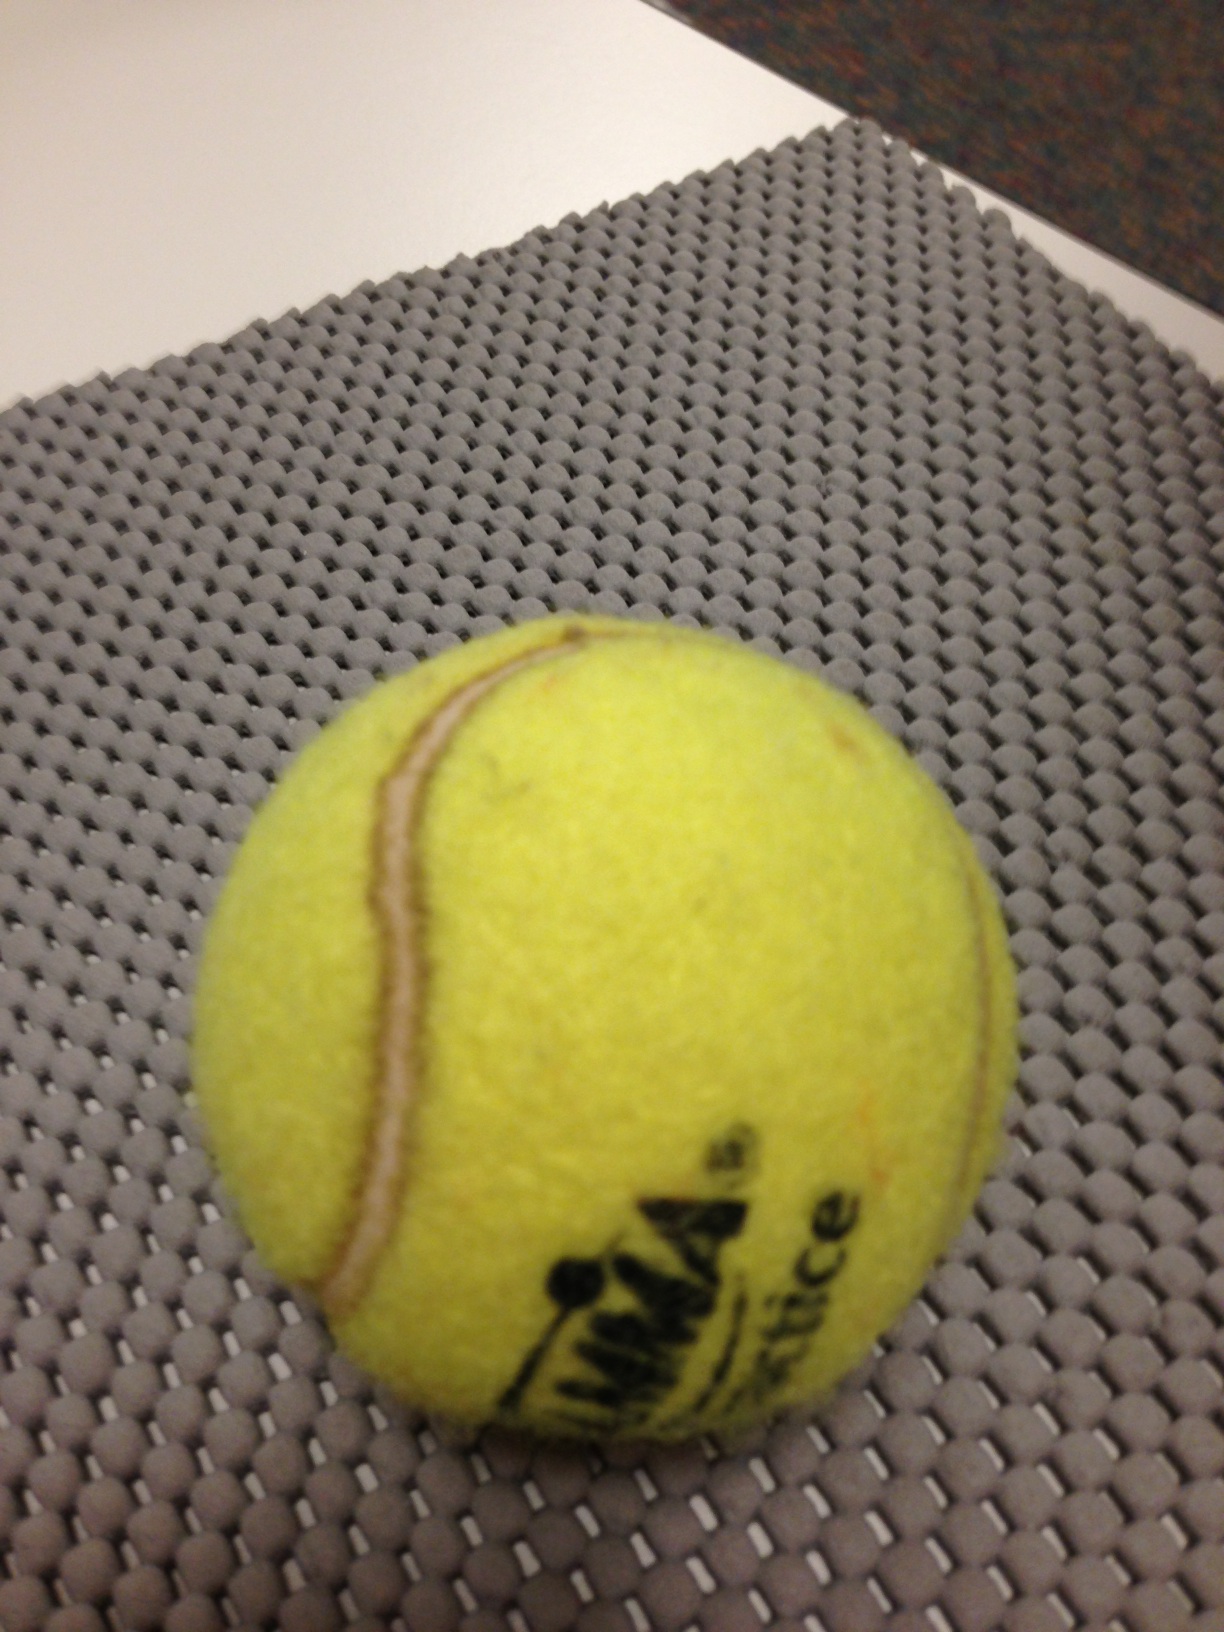Question: What is this?
Answer: tennis ball